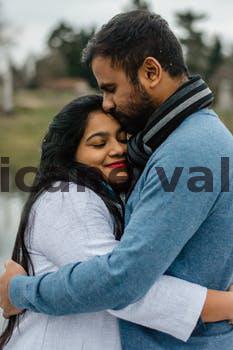
Label: Watermark